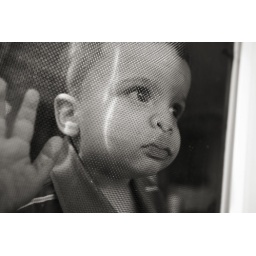
Oh, to be outside running in that lush green grass...